Carlos Vives

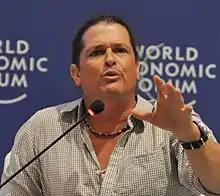
Vives speaking at the World Economic Forum on Latin America in 2010

Carlos Alberto Vives Restrepo (born 7 August 1961) is a Colombian singer, songwriter and actor.